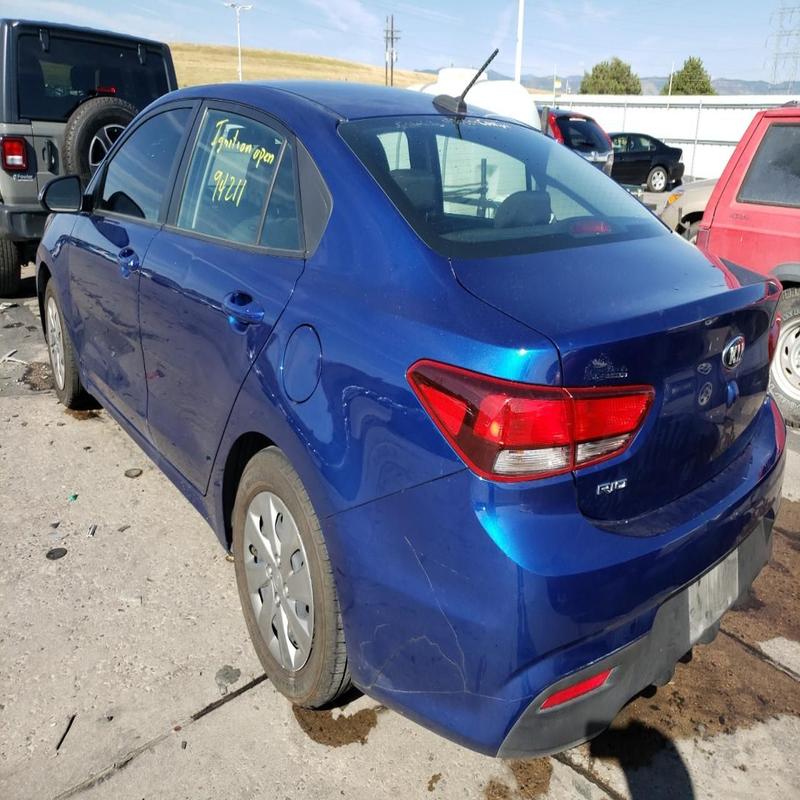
Aucun dommage détecté.
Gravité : aucun